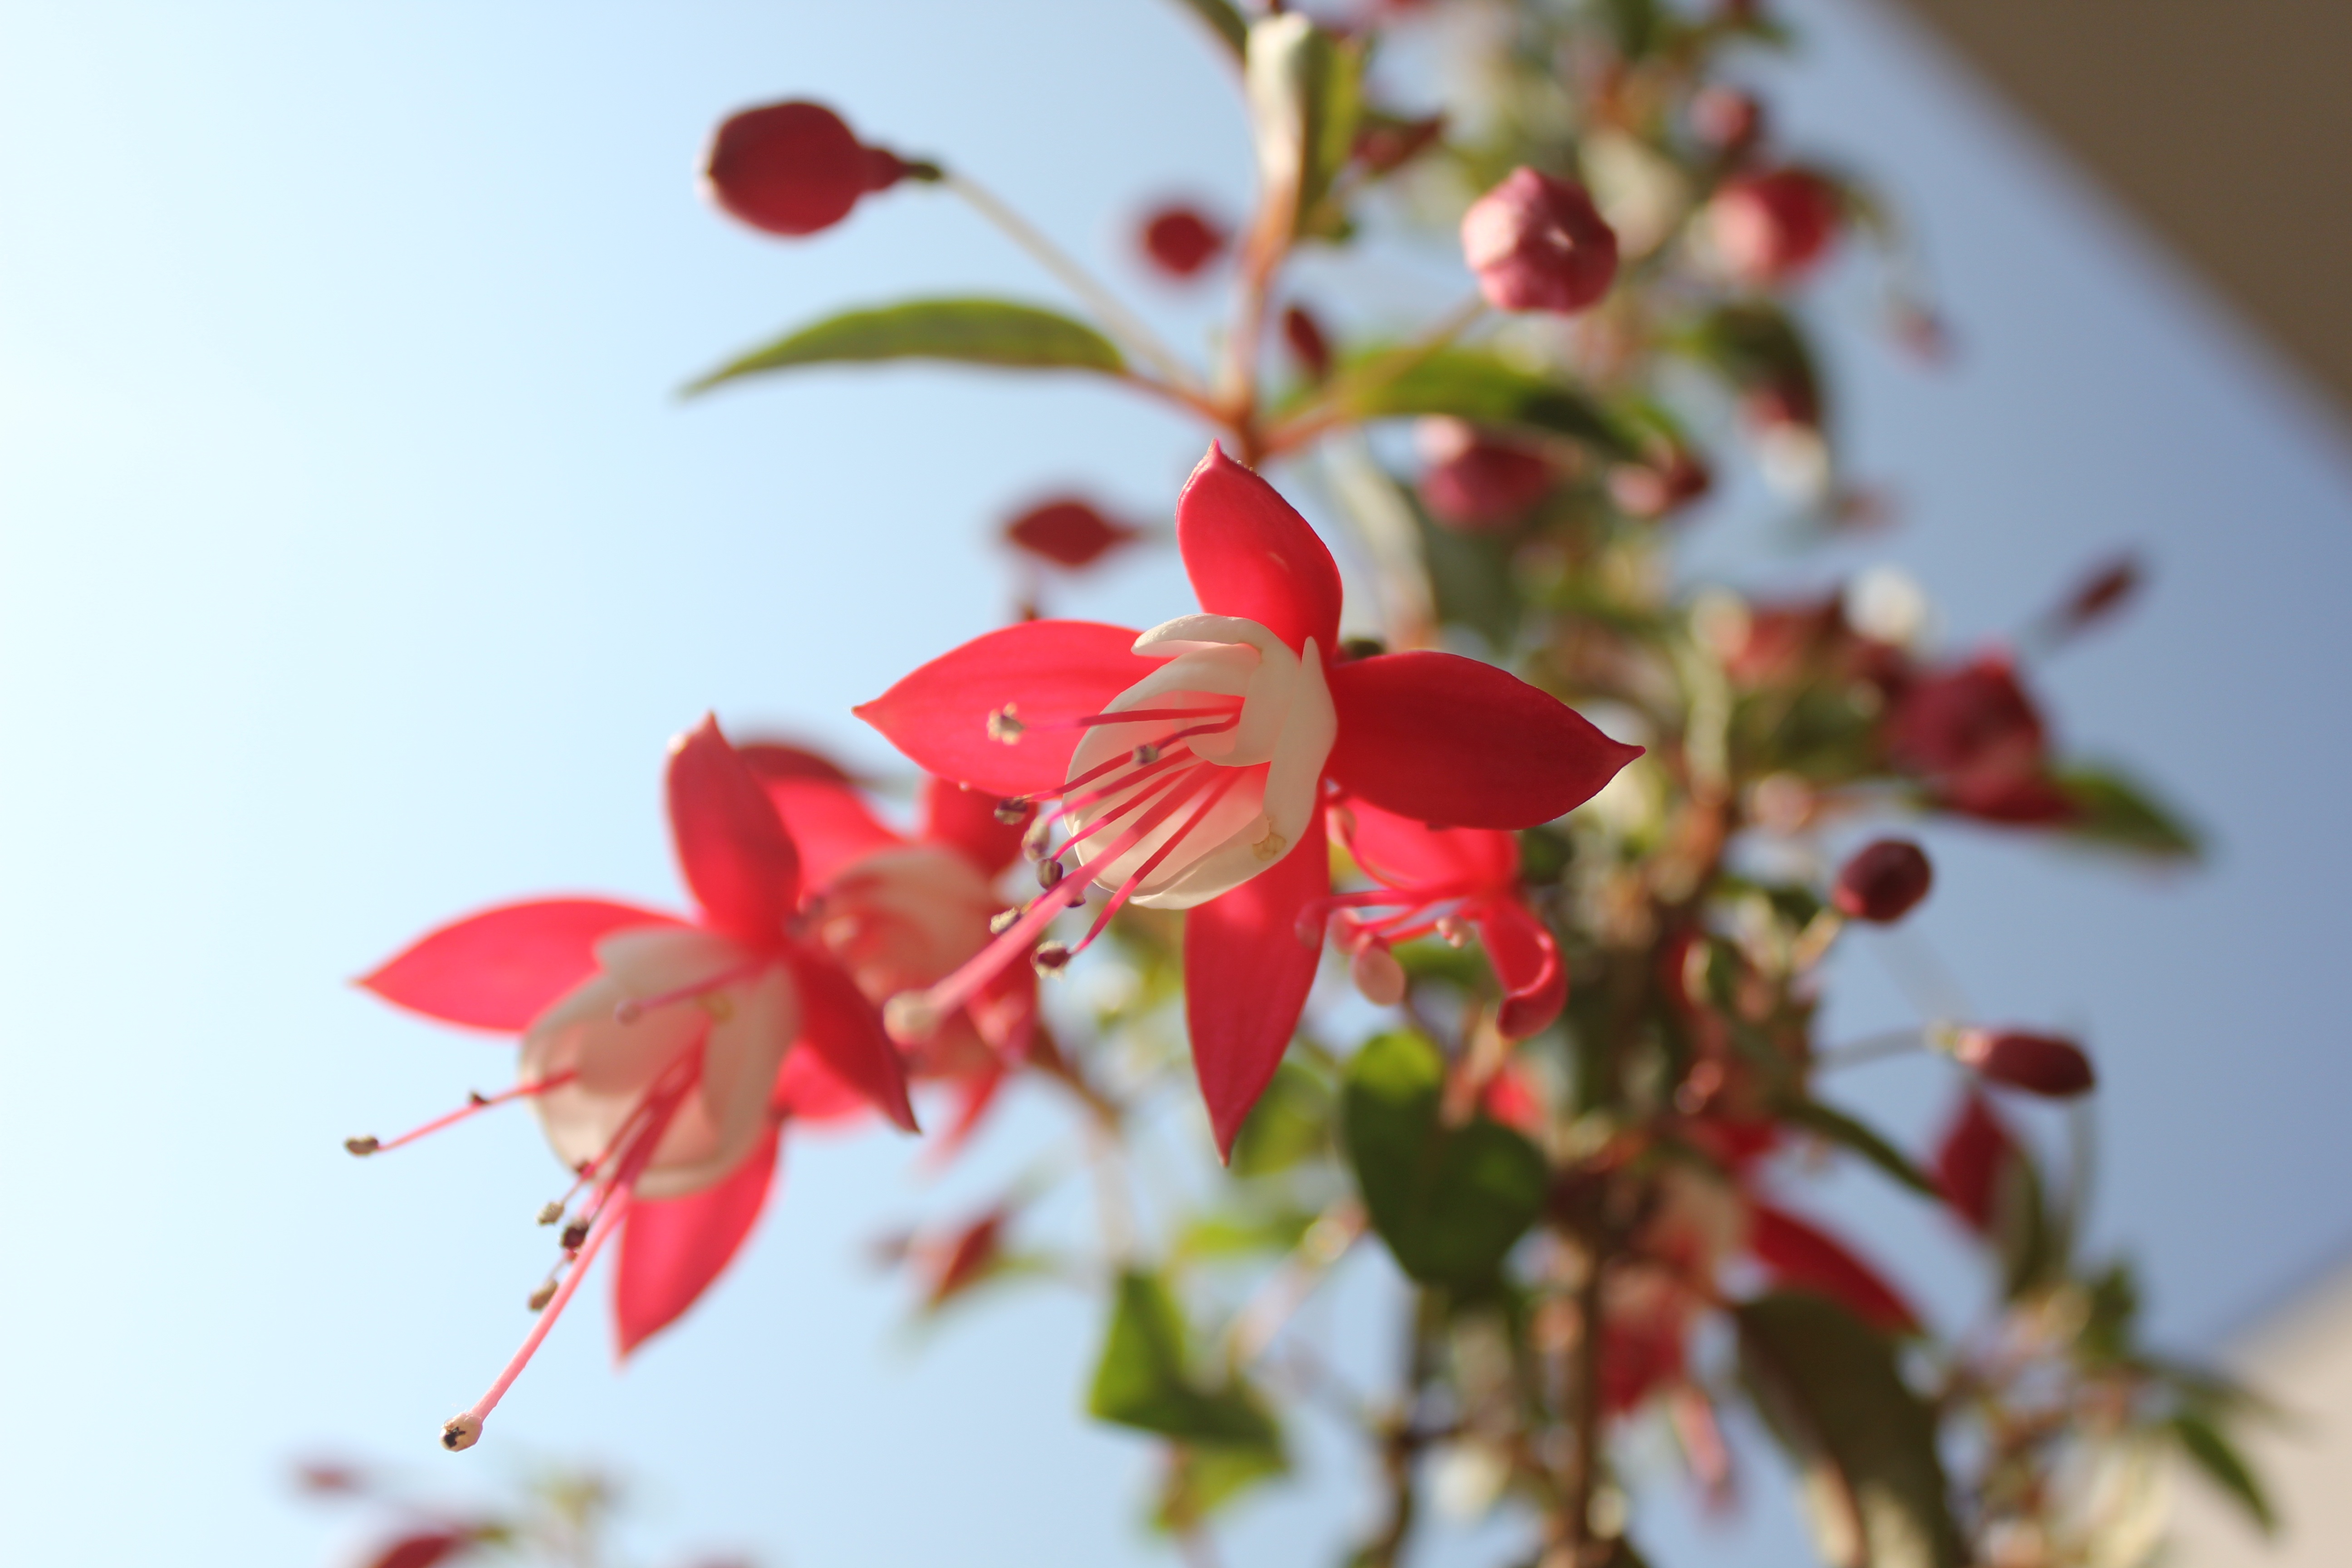
tree, branch, blossom, plant, leaf, flower, petal, spring, red, macro, autumn, botany, flora, season, flowers, red flower, shrub, floristry, flowering, macro photography, red flowers, summer flowers, flowering plant, land plant